Anti-Korean sentiment in China

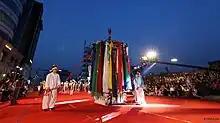
Gangneung Danoje Festival

In 2005, anti-South Korean sentiments in China became a major trend as China began disputing South Korea's attempts to register the Gangneung Danoje Festival as a UNESCO intangible cultural heritage. China claimed the Gangneung Danoje Festival derived from the Chinese Dragonboat Festival, and pursued a joint-registration of Gangneung Danoje Festival and Chinese Dragonboat Festival.